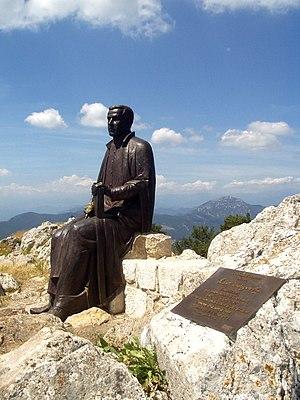
Jacint Verdaguer i Santaló, né le 17 mai 1845 à Folgueroles et mort le 10 juin 1902 à Vallvidrera, est un poète espagnol d'expression catalane et l’une des figures majeures de la Renaixença catalane..